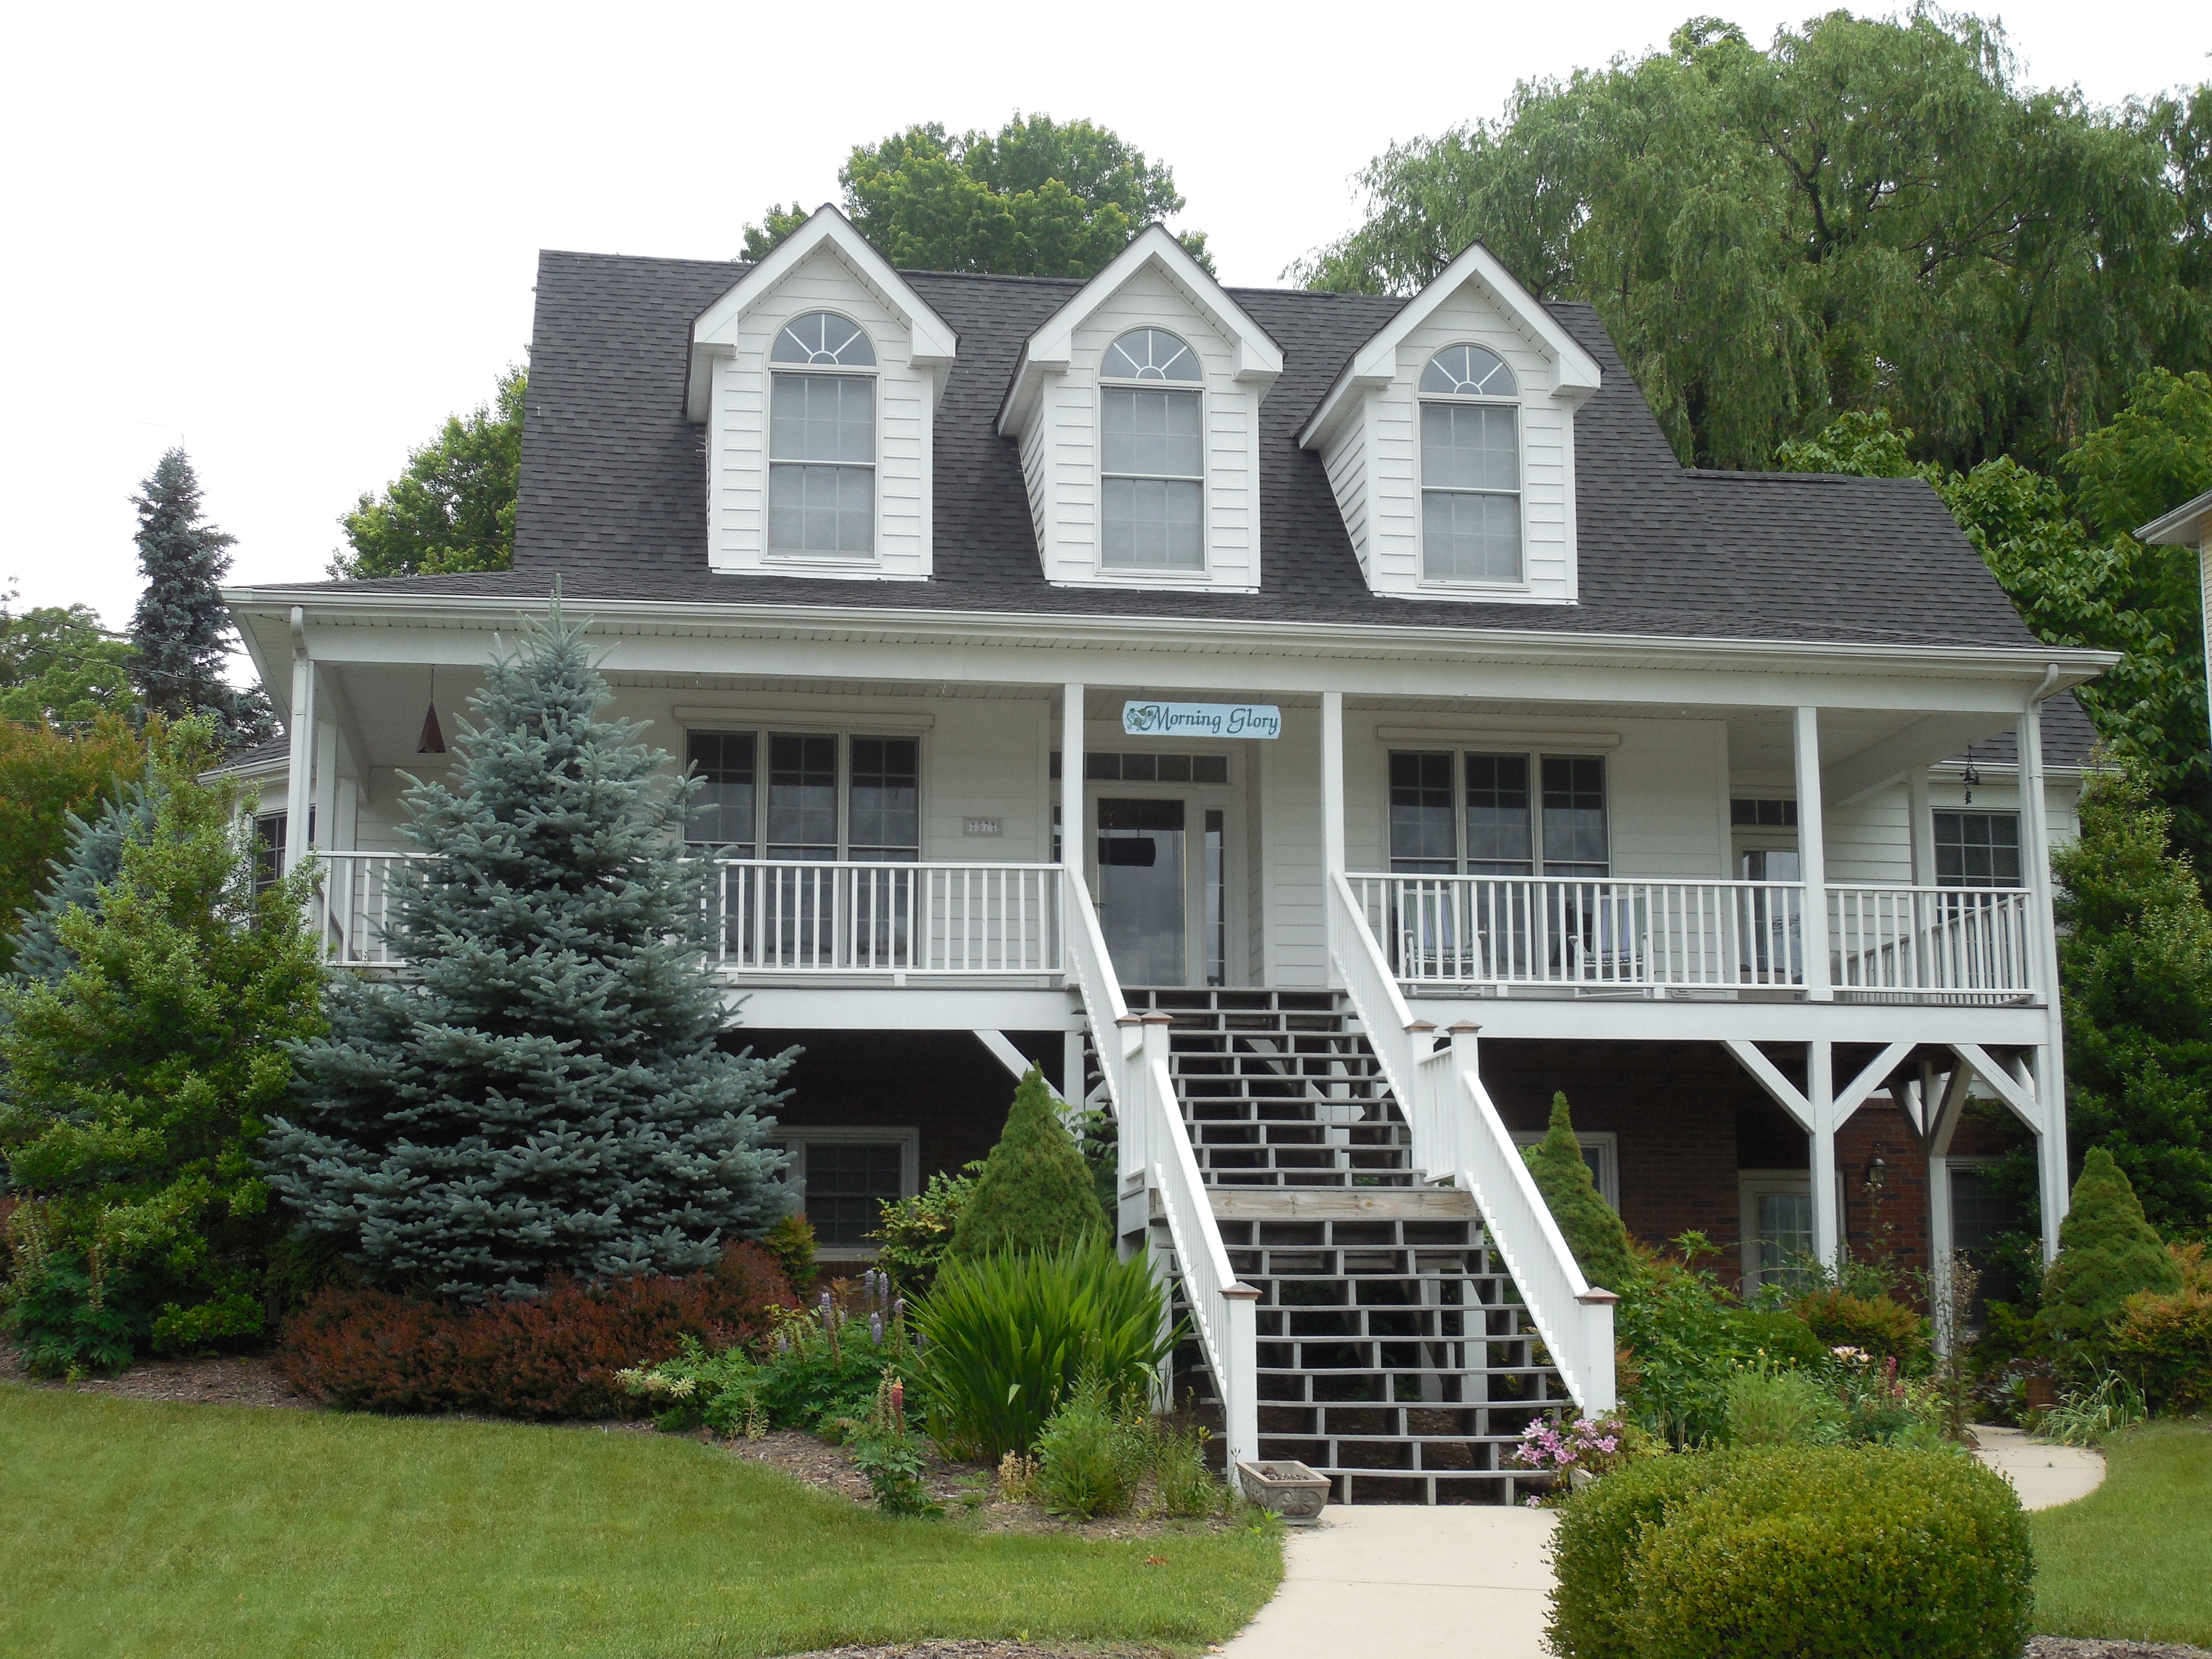
grass, architecture, structure, sky, white, lawn, villa, mansion, house, window, roof, building, home, porch, suburb, construction, cottage, suburban, backyard, facade, residence, property, blue, exterior, residential, door, dwelling, modern, family, luxury, farmhouse, new, real, sale, estate, buy, yard, siding, rent, real estate, mortgage, residential area, outdoor structure, historic house